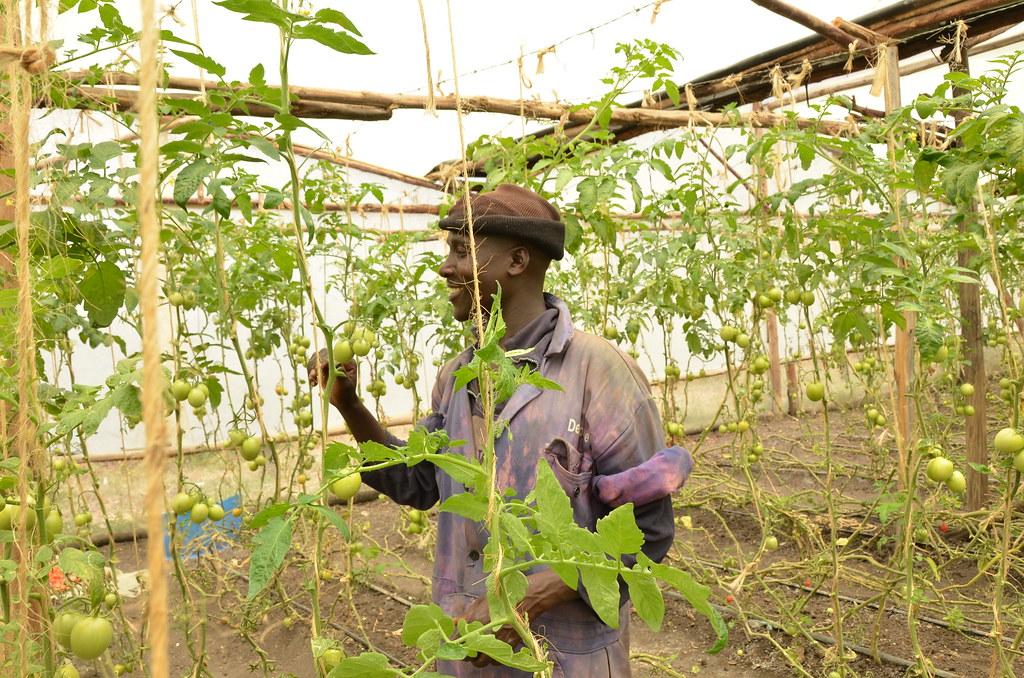
Miche mirefu ya minyanya iliomea nyanya kubwa, ikiwa zimetegwa katika fito kwa kutumia kamba kwa ajili ya uzalishaji wa nyanya, tayari kwa matumizi ya viwandani.